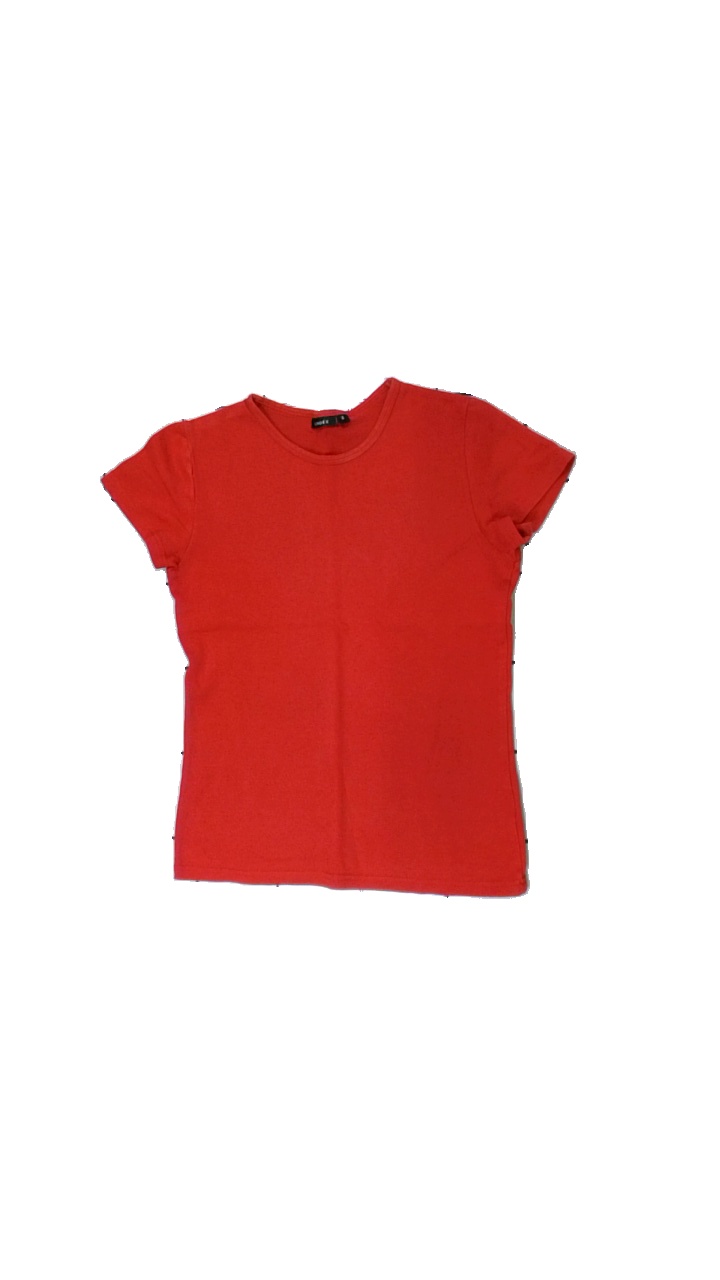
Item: T-shirt (Ladies)
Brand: Lindex
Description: röd t-shirt
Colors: Red
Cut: Regular
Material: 100% cotton
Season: All
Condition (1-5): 5
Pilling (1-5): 5
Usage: Reuse
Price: <50